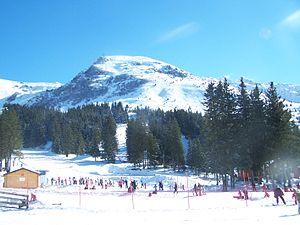
Les Sept Laux est un groupe de trois stations de sport d'hiver des Alpes situé dans la chaîne de Belledonne à 35 km environ de Grenoble et 50 km de Chambéry sur les communes de Theys, des Adrets et du Haut-Bréda.